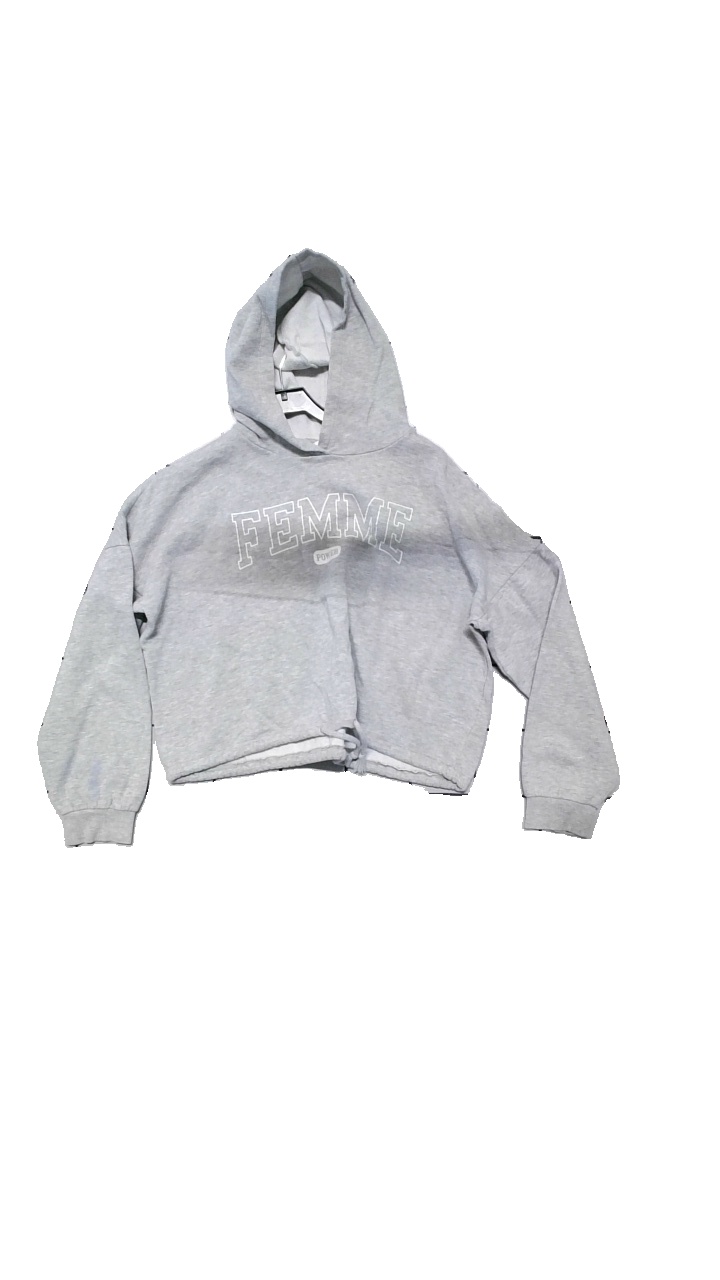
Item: Hoodie (Ladies)
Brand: Gina Tricot
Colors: Grey
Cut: Loose, Cropped
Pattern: Logo print
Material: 95% cotton, 5% viscose
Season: All
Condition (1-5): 4
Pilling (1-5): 3
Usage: Reuse
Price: <50